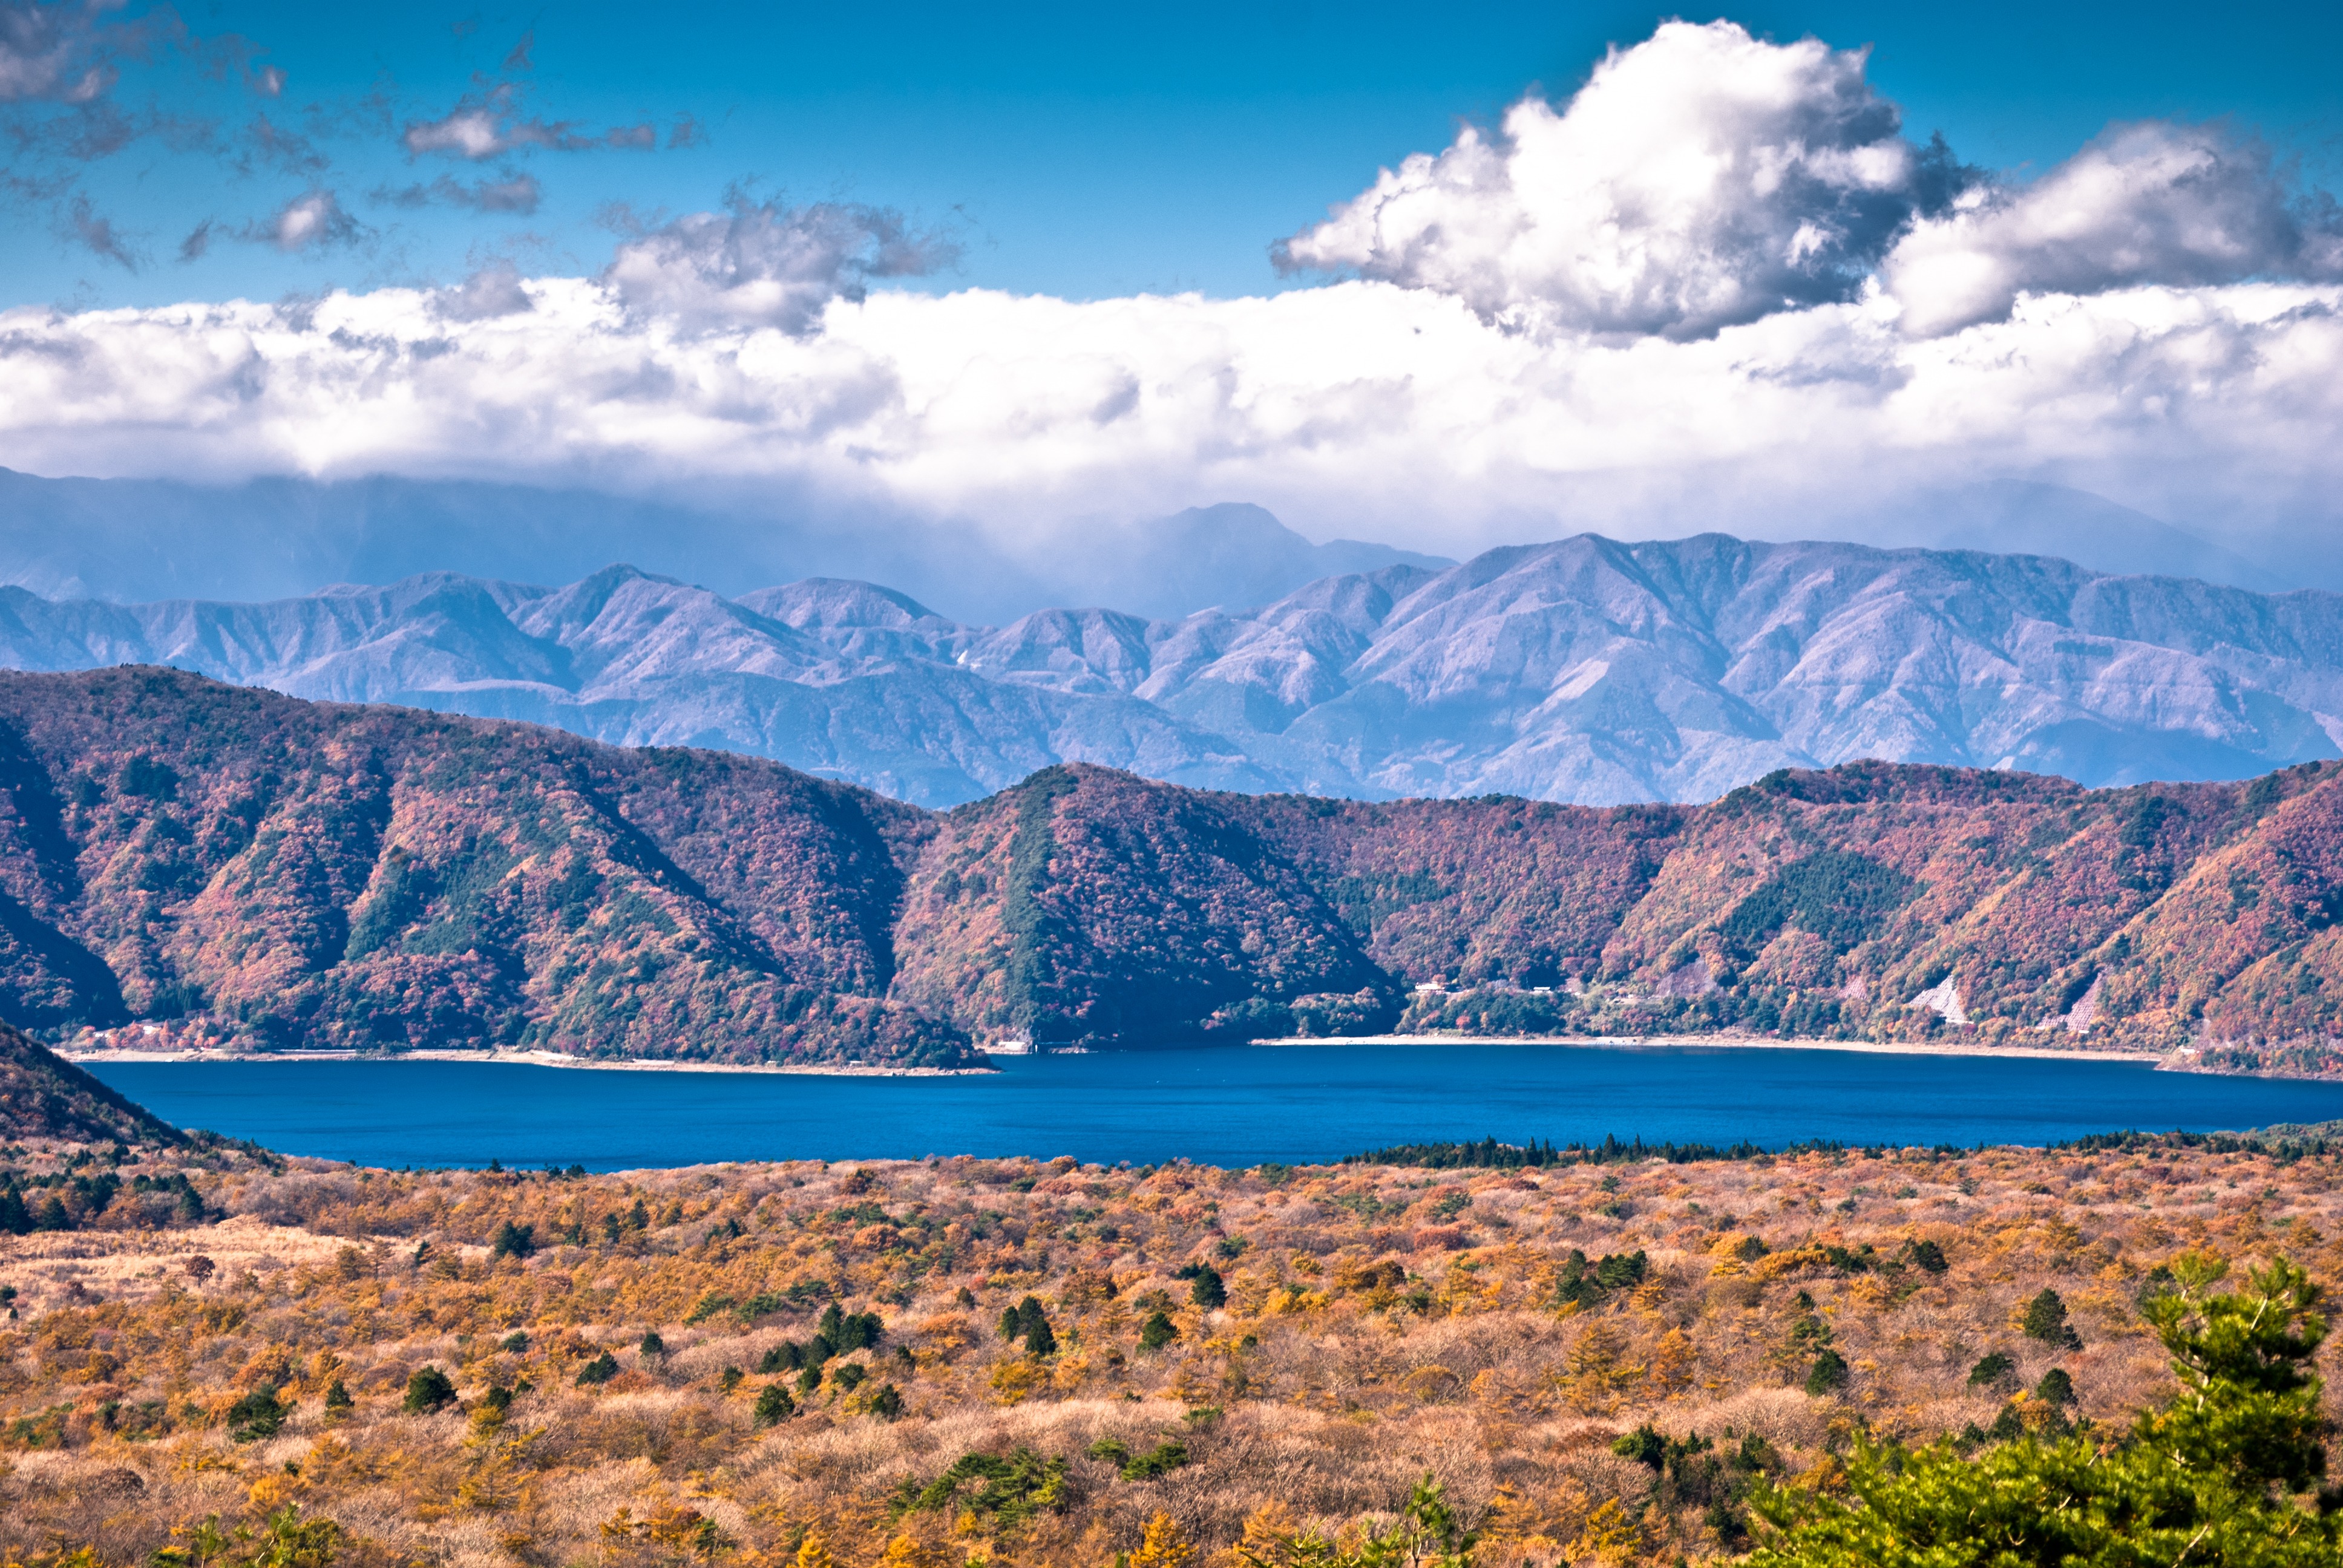
landscape, nature, horizon, wilderness, mountain, snow, cloud, hill, lake, valley, mountain range, panorama, glacier, reservoir, national park, alps, plateau, fell, loch, landform, geographical feature, mountainous landforms